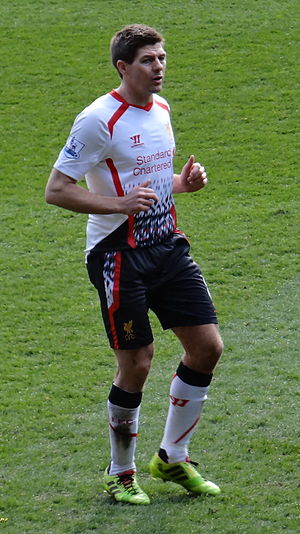
Steven Gerrard
Steven George Gerrard MBE er en engelsk fodboldtræner og tidligere fodboldspiller. Han er siden sommeren 2018 træner i skotske Rangers F.C., hvortil han kom efter halvandet år som ungdomstræner i barndomsklubben Liverpool F.C. Det var i Liverpool, han havde en lang karriere og i mange år var holdets ubestridte anfører, hvilket han også var i en periode for Englands landshold, for hvilket han opnåede 114 kampe.